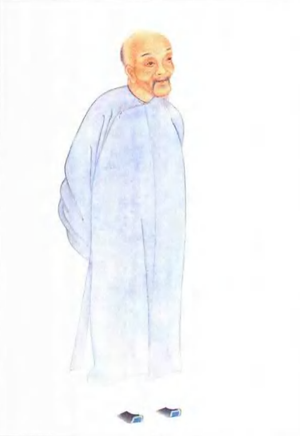
Zheng Xie, appelé aussi : Zheng Banqiao, surnom : Kerou, nom de pinceau : Banqiao est un peintre chinois du XVIIIᵉ siècle né en 1693 à Yangzhou et mort en 1765.